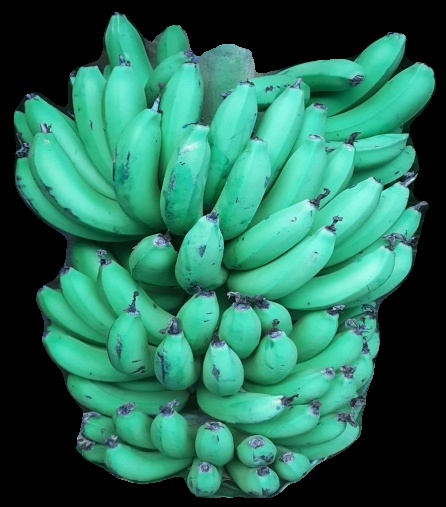
Variety: pachbale
Grade: grade1